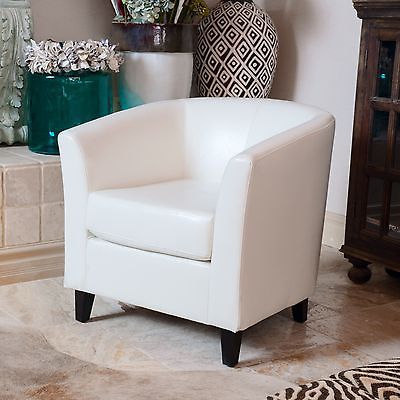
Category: chair